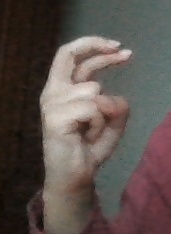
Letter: zay